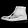
Label: Ankle boot